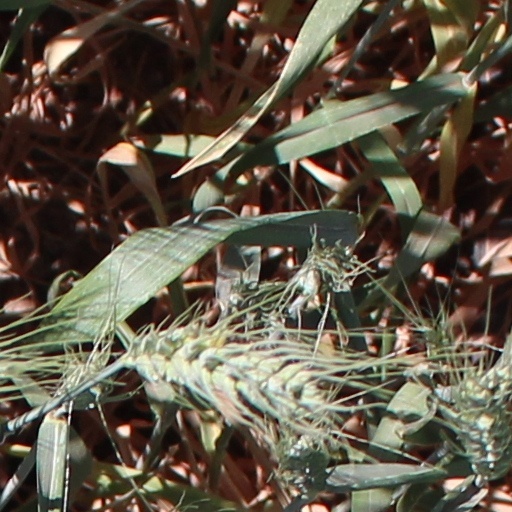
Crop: wheat